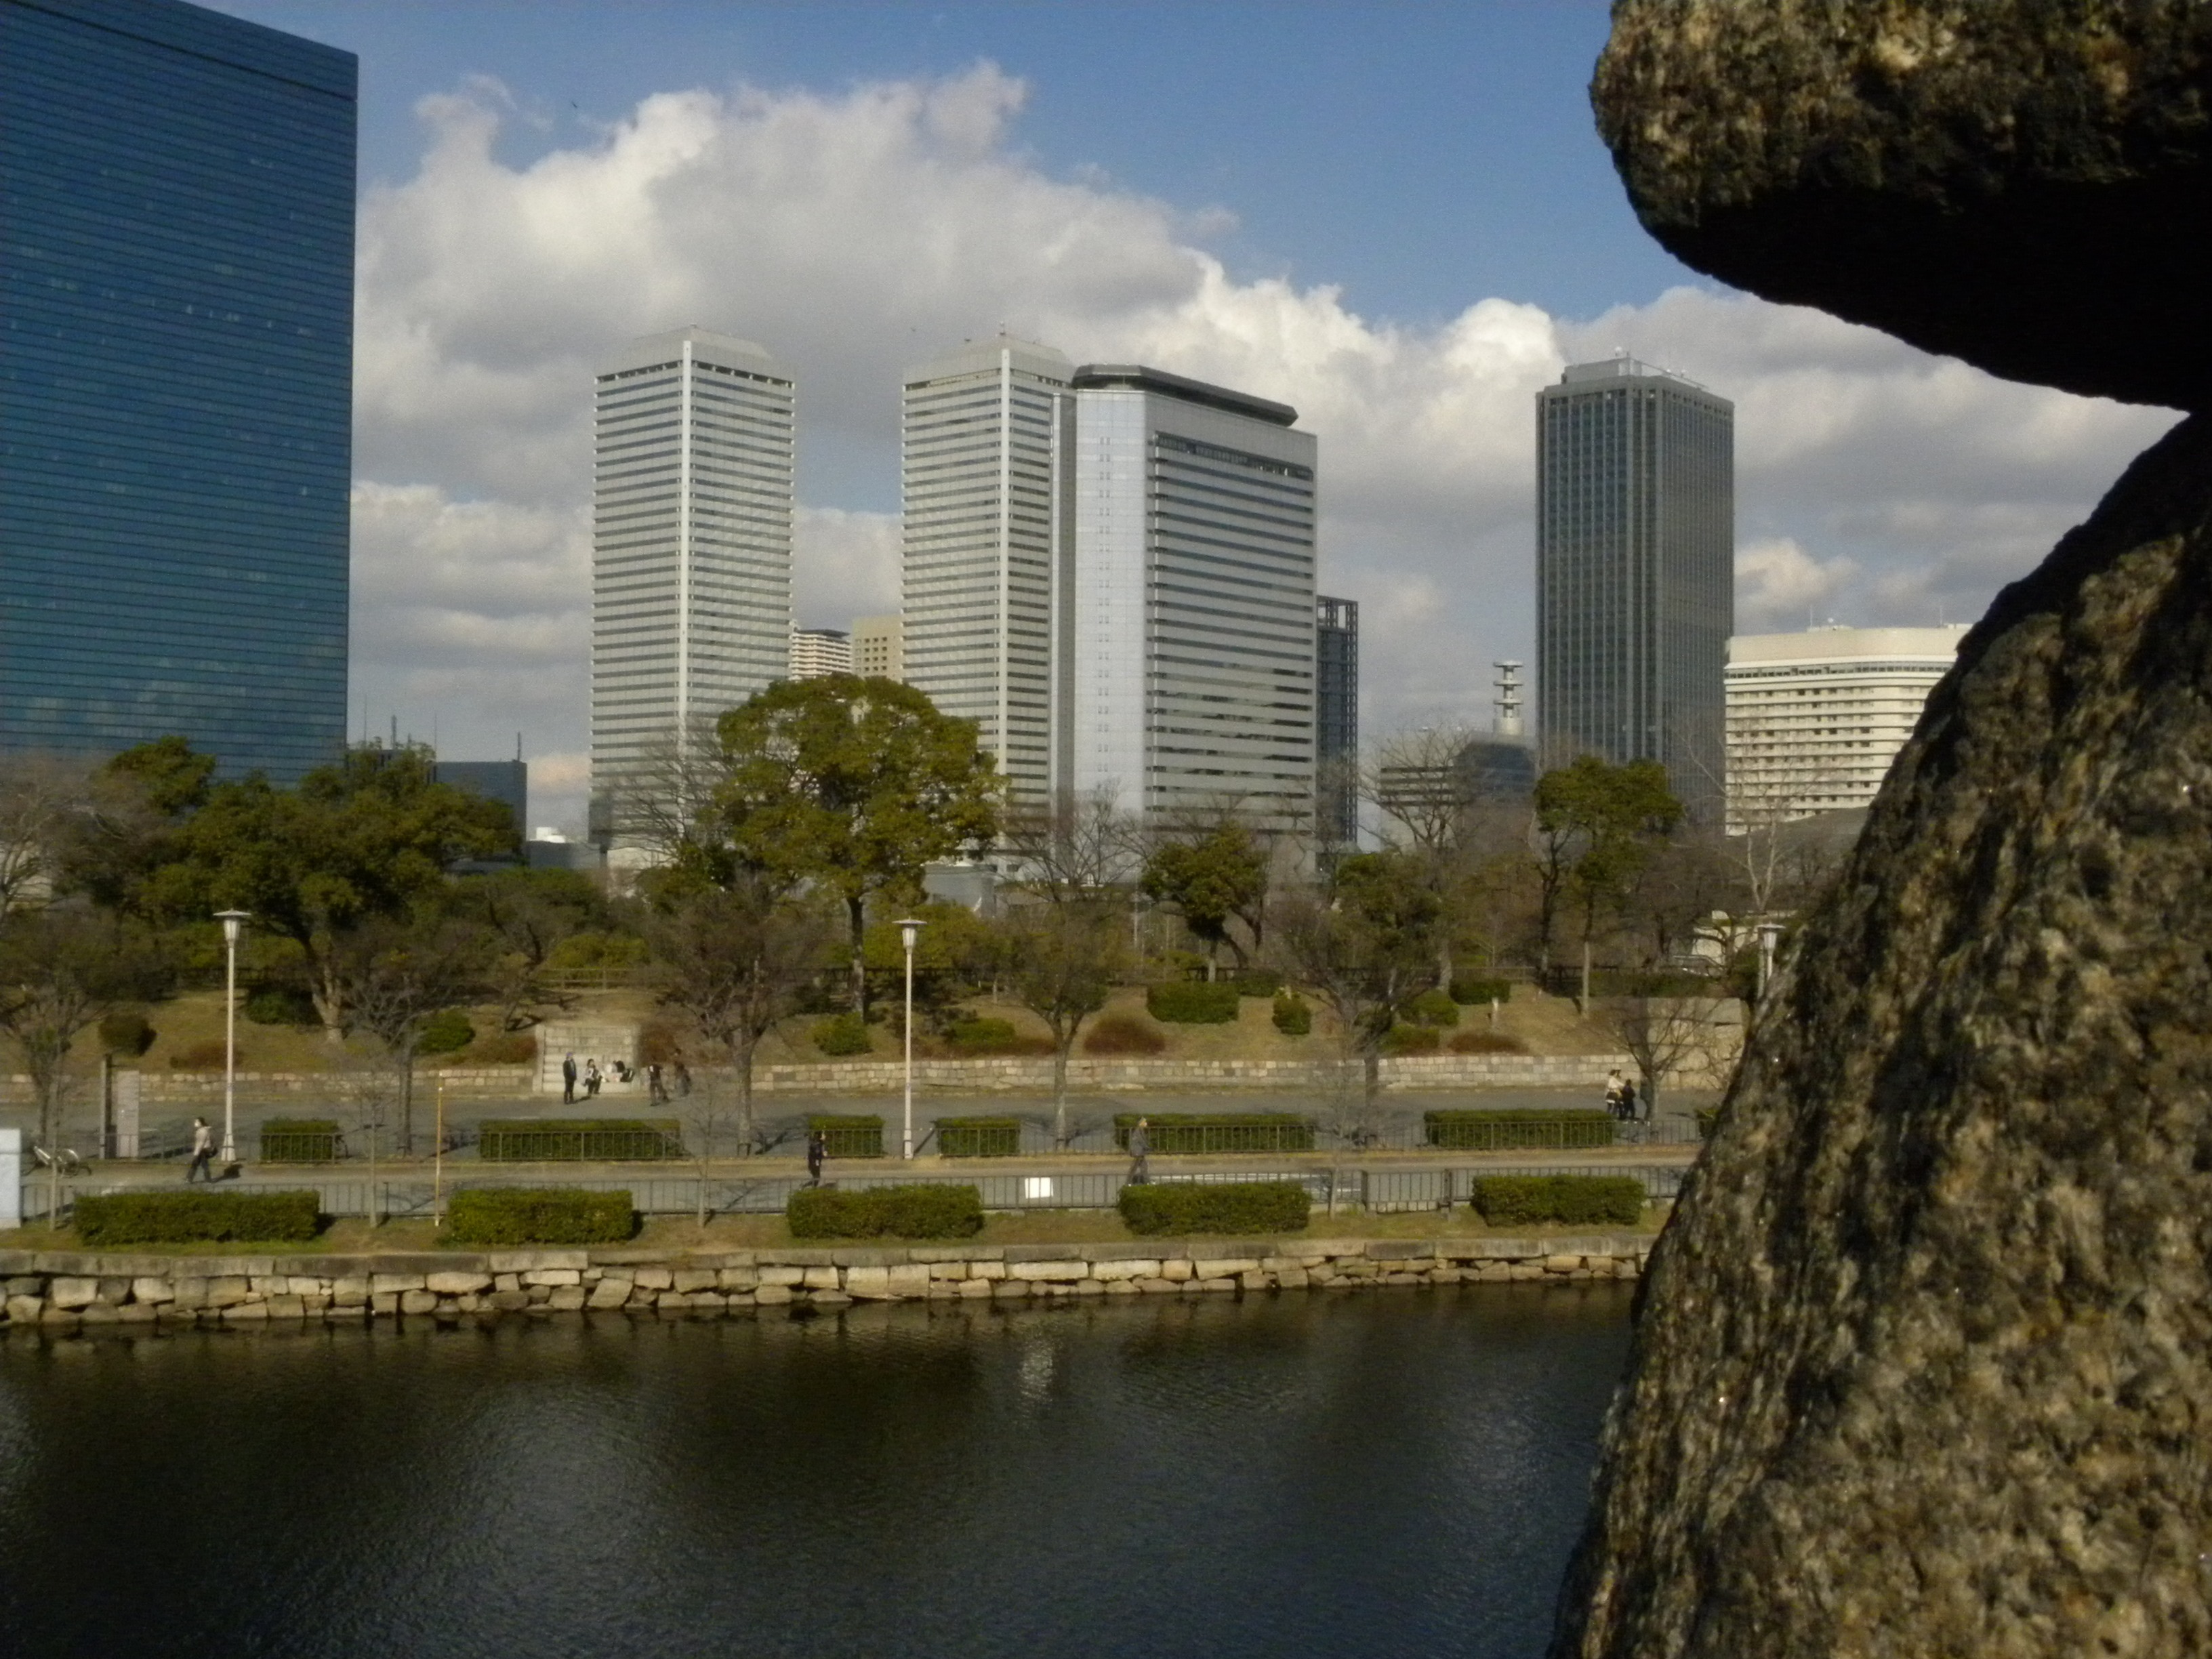
tree, water, skyline, time, city, skyscraper, river, cityscape, downtown, reflection, tower, castle, landmark, contrast, tourism, waterway, tower block, gratte ciel, urban area, human settlement